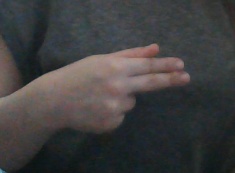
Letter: ghain